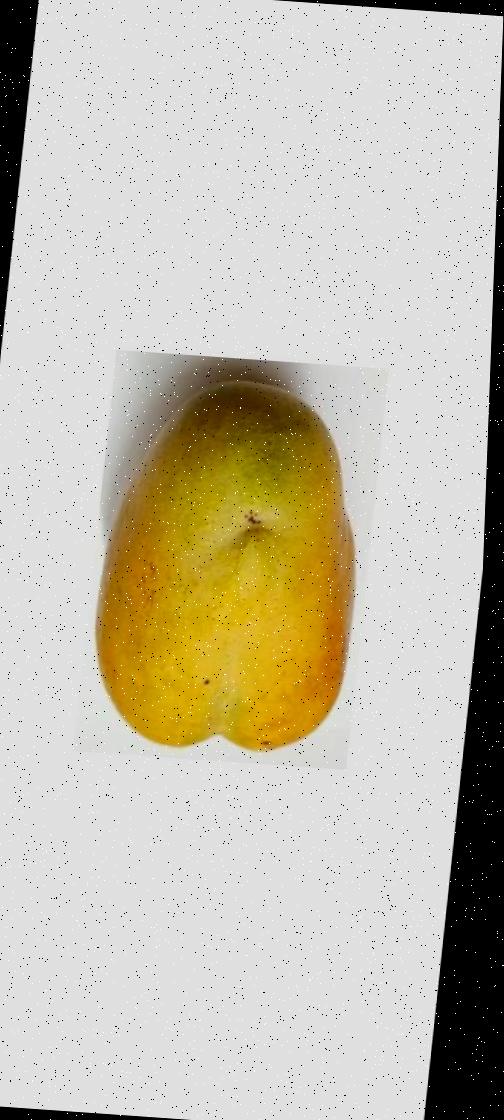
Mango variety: Bari-11